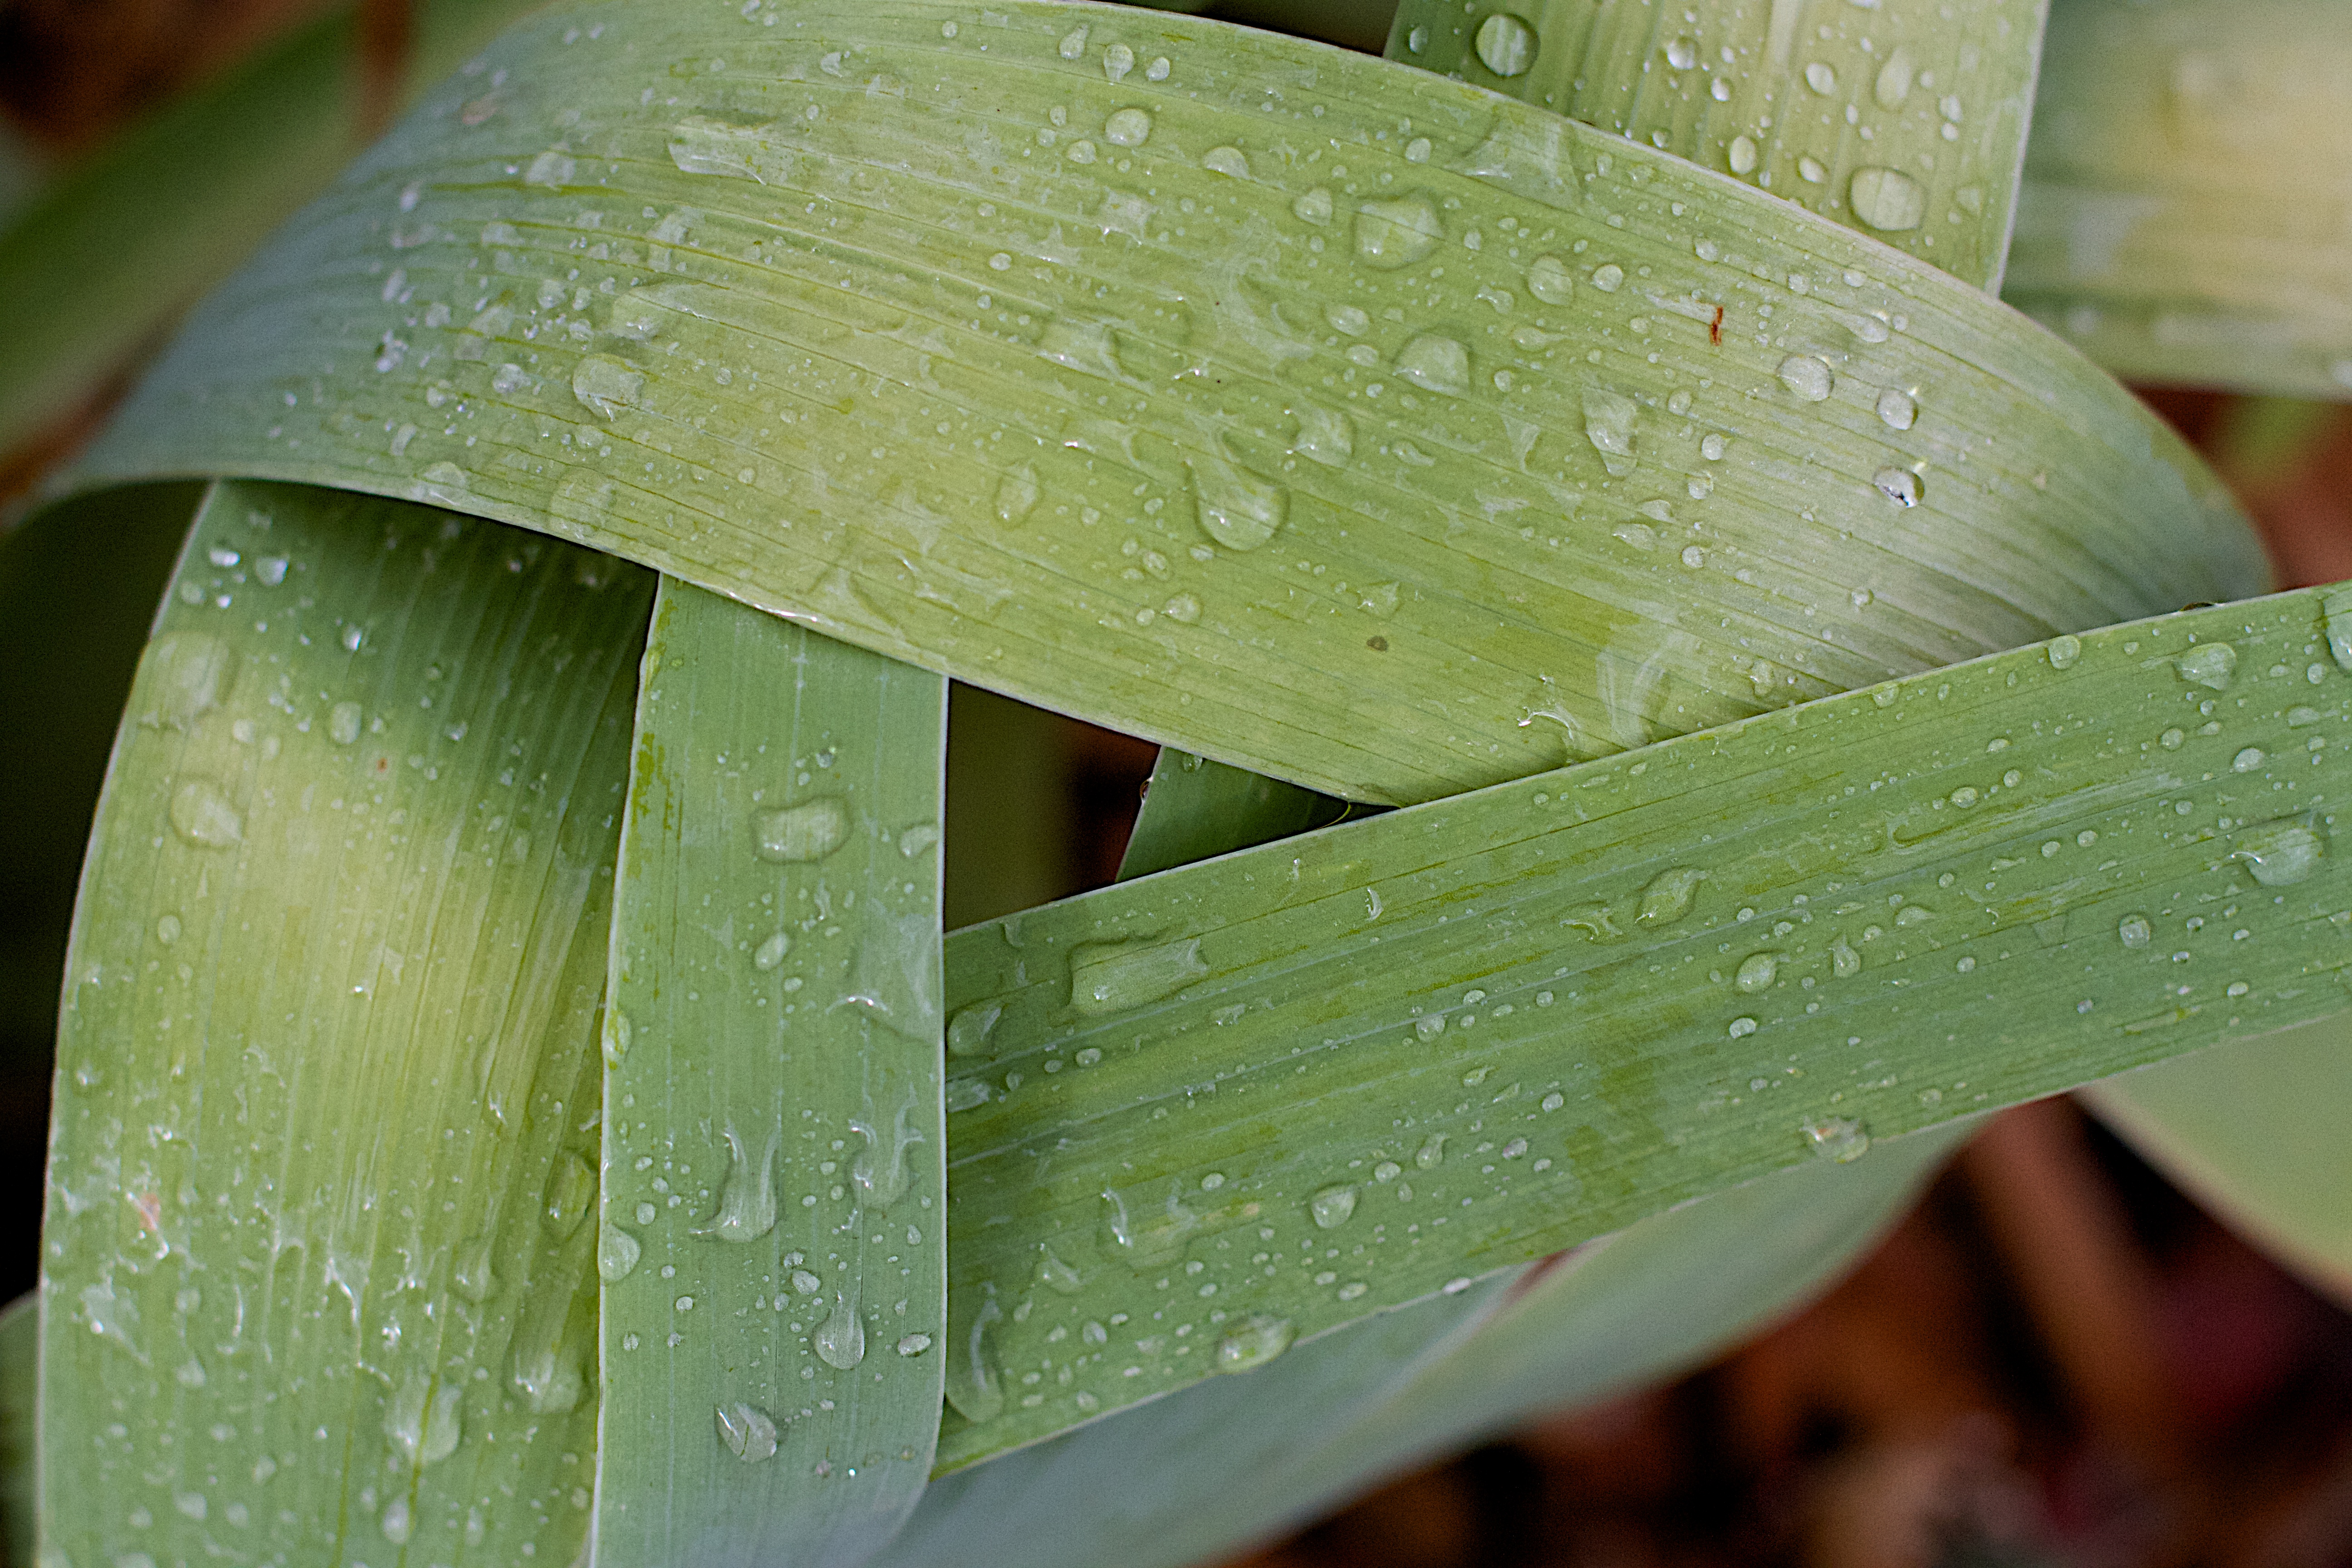
plant, photography, leaf, flower, green, botany, flora, close up, moisture, macro photography, flowering plant, plant stem